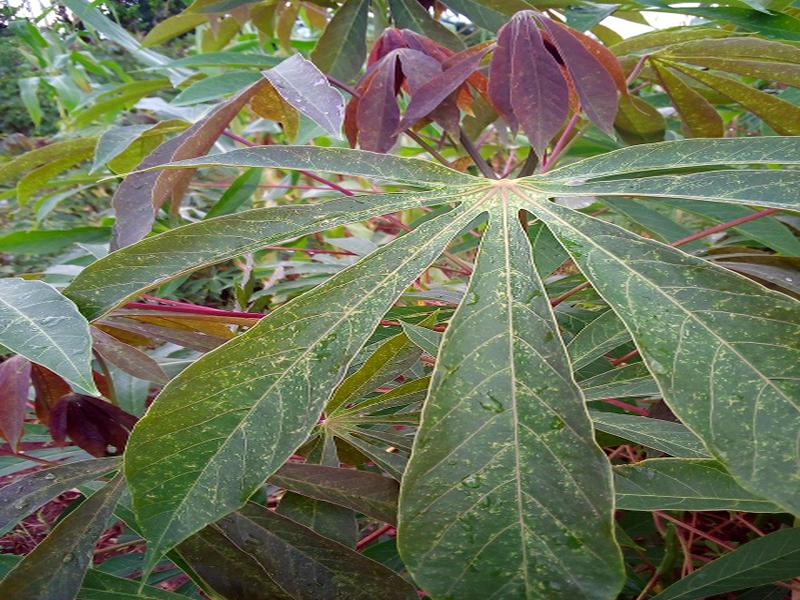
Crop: cassava
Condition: green_mottle